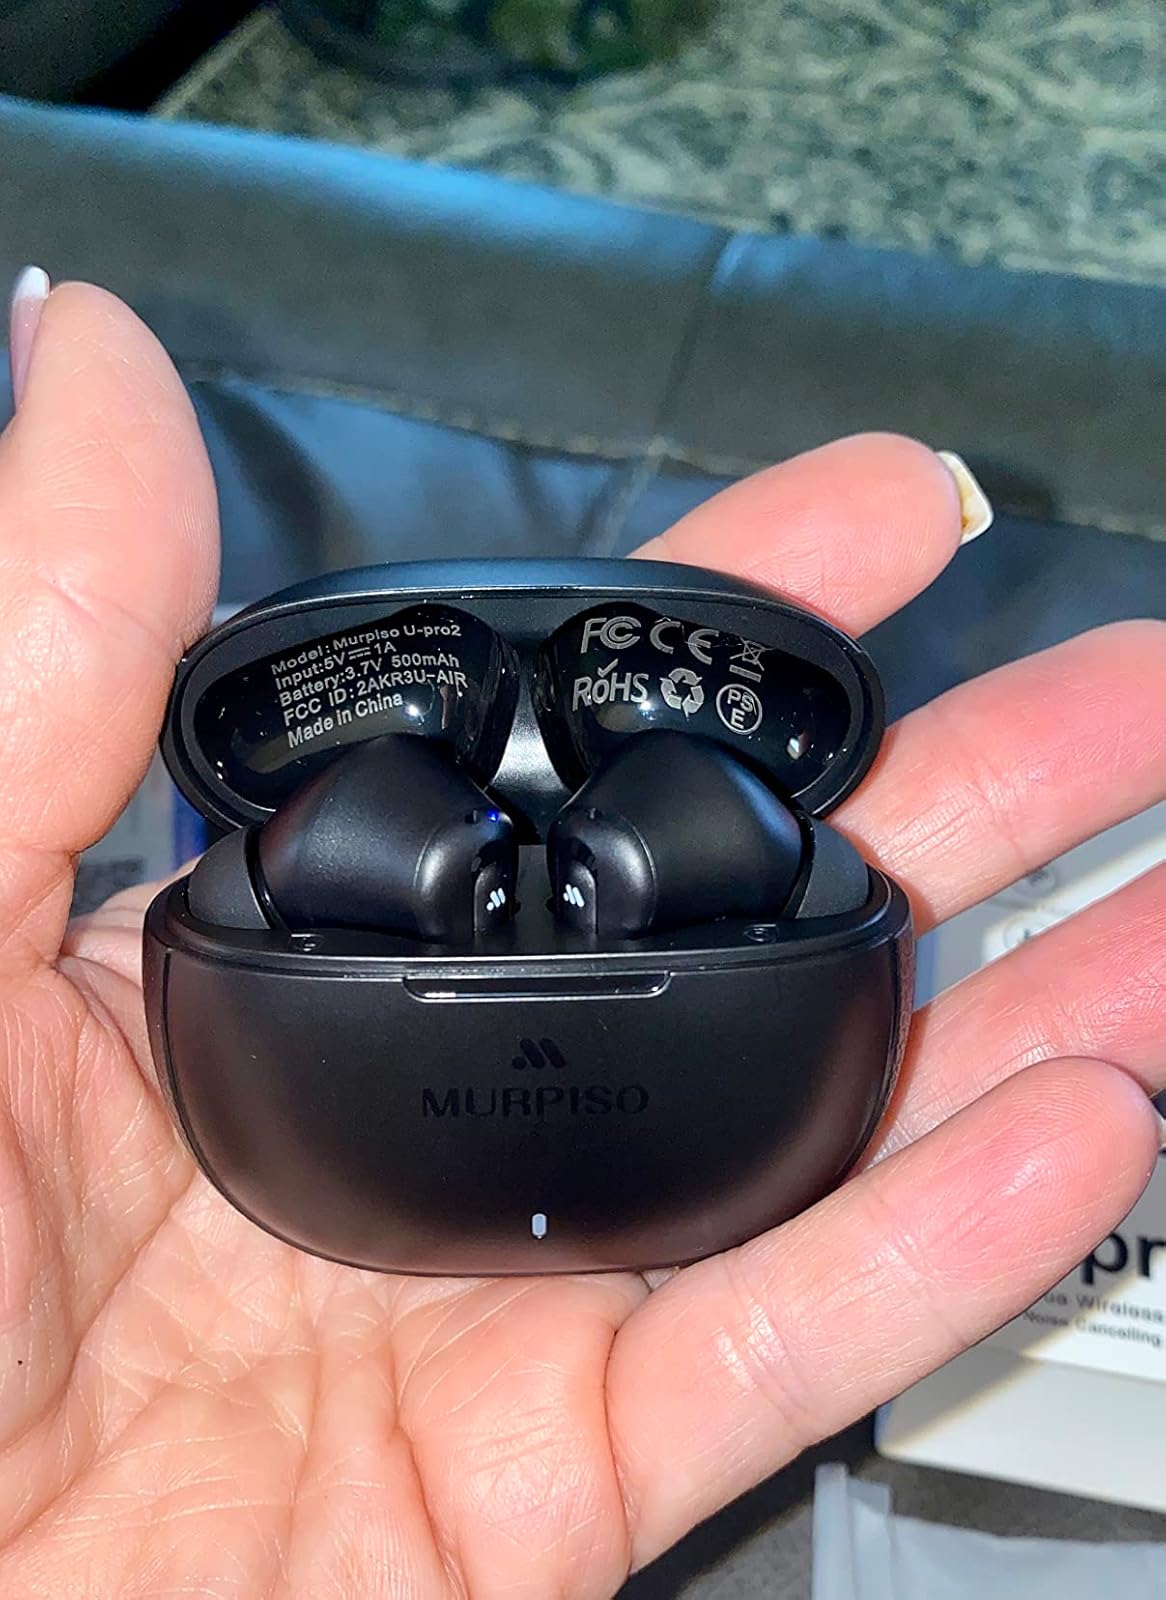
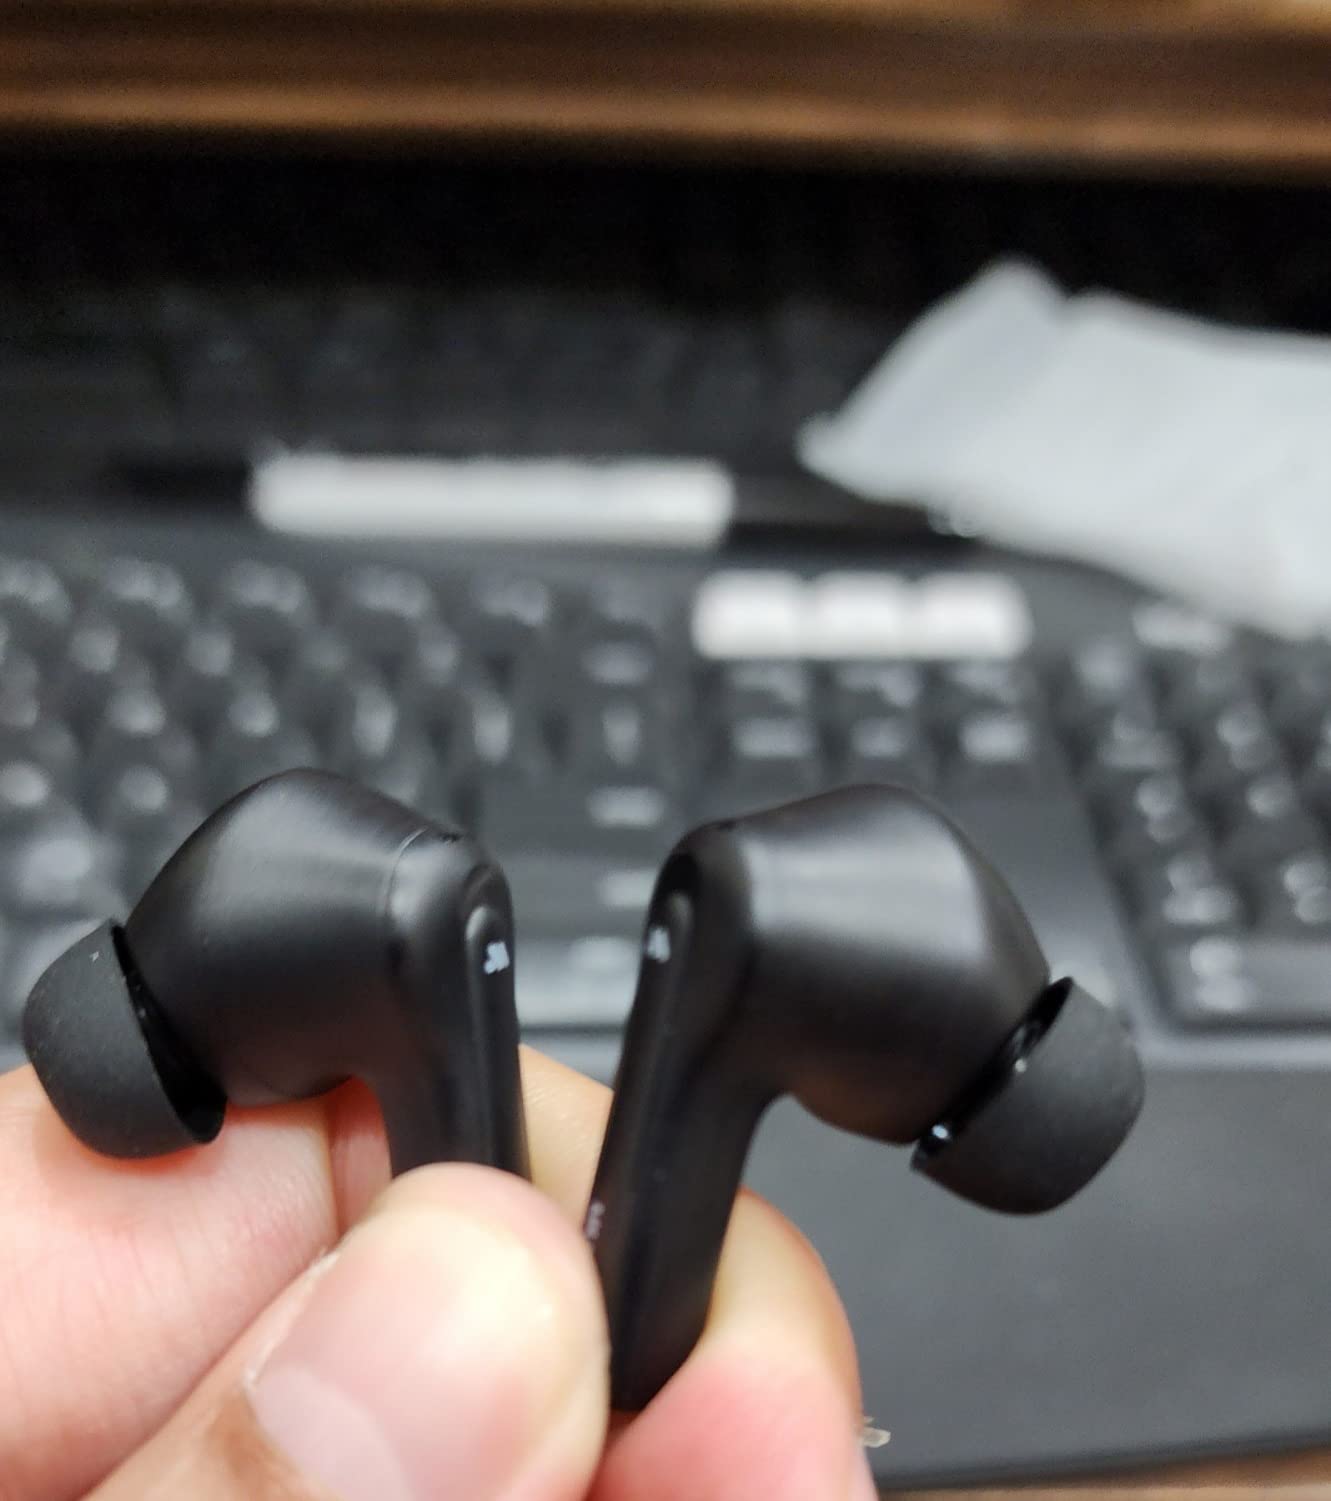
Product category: earbuds
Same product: yes